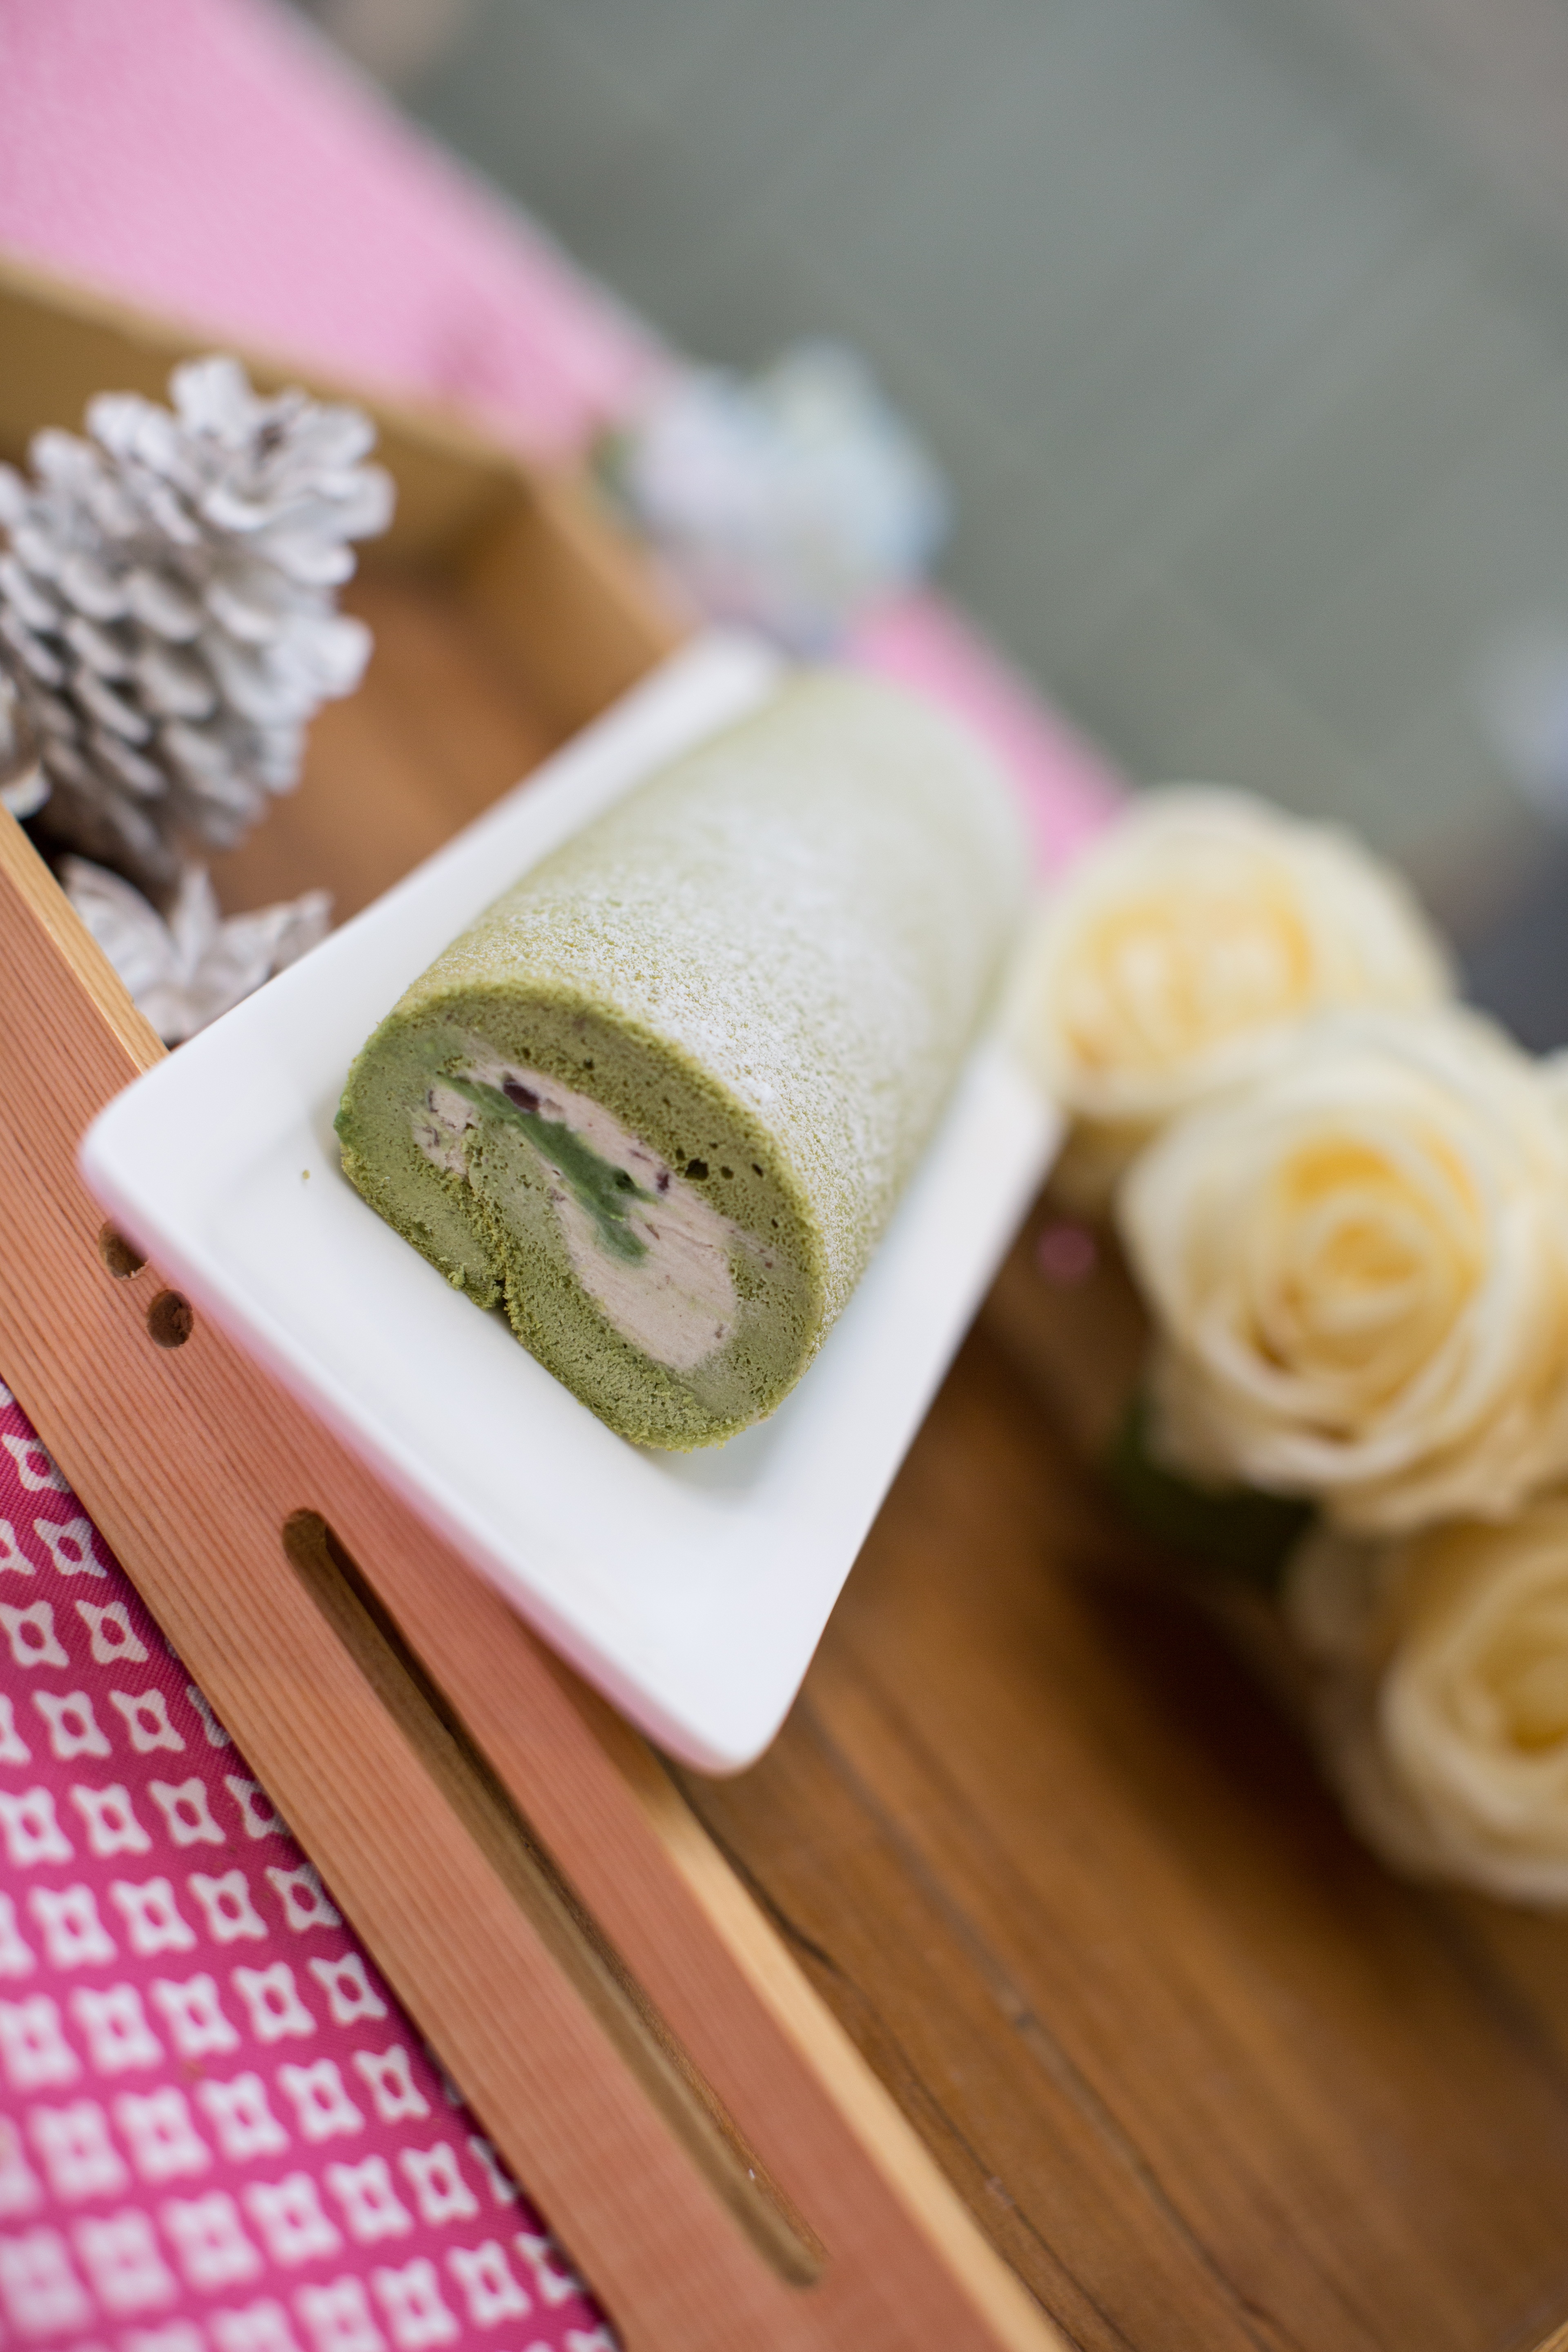
flower, meal, food, produce, baking, gourmet, dessert, cuisine, delicious, cake, art, icing, sweetness, flavor